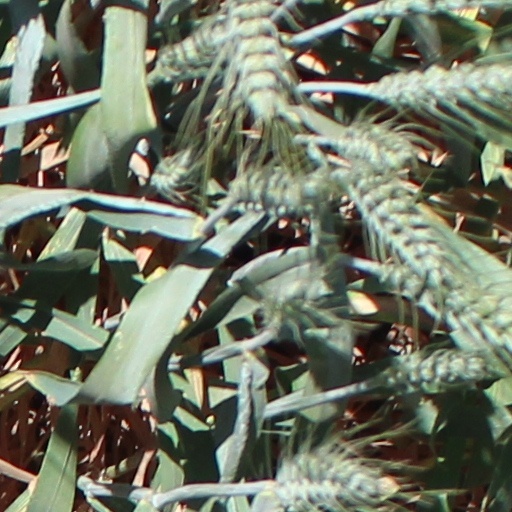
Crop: wheat